Ripley, Mississippi

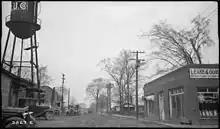
Ripley, (1938)

As of the 2020 United States census, there were 5,462 people, 1,735 households, and 1,100 families residing in the city.